Prashant Goswami

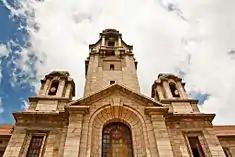
Indian Institute of Science

Prashant Goswami, born on the New Year's Day of 1959 in the Northeast Indian state of Assam, did his master's degree in physics at Guwahati University and secured a PhD from the Indian Institute of Science in 1982; his doctoral thesis was in mathematical and theoretical physics. After completing his post-doctoral studies at IISc, he joined the Indian Institute of Technology, Kanpur as a visiting professor and in 1993, he moved to the CSIR Centre for Mathematical Modelling and Computer Simulation (C-MMACS) (presently known as Fourth Paradigm Institute) as a scientist where he became the head of the Climate and Environmental Modelling Programme. He served the institute for over 22 years till his move to the National Institute of Science, Technology and Development Studies (NISTADS) as its director in November 2015. In between, he also served as a visiting professor at École Normale Supérieure during 2001–03 and as the dean of the Mathematical and Information Science at the Academy of Scientific and Innovative Research.